Hansje Bunschoten

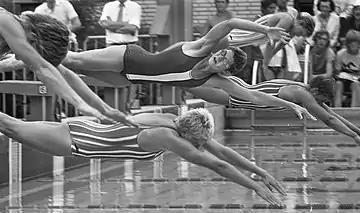
Hansje Bunschoten (under) at the start of the 800 m freestyle national championships in 1972

Hansje Bunschoten (3 May 1958 – 1 October 2017) was a freestyle swimmer from the Netherlands, who competed for her native country at the 1972 Summer Olympics in Munich, West Germany. As a member of the Dutch Relay Teams she finished in fifth place, both in the 4 × 100 m medley and the 4 × 100 m freestyle.